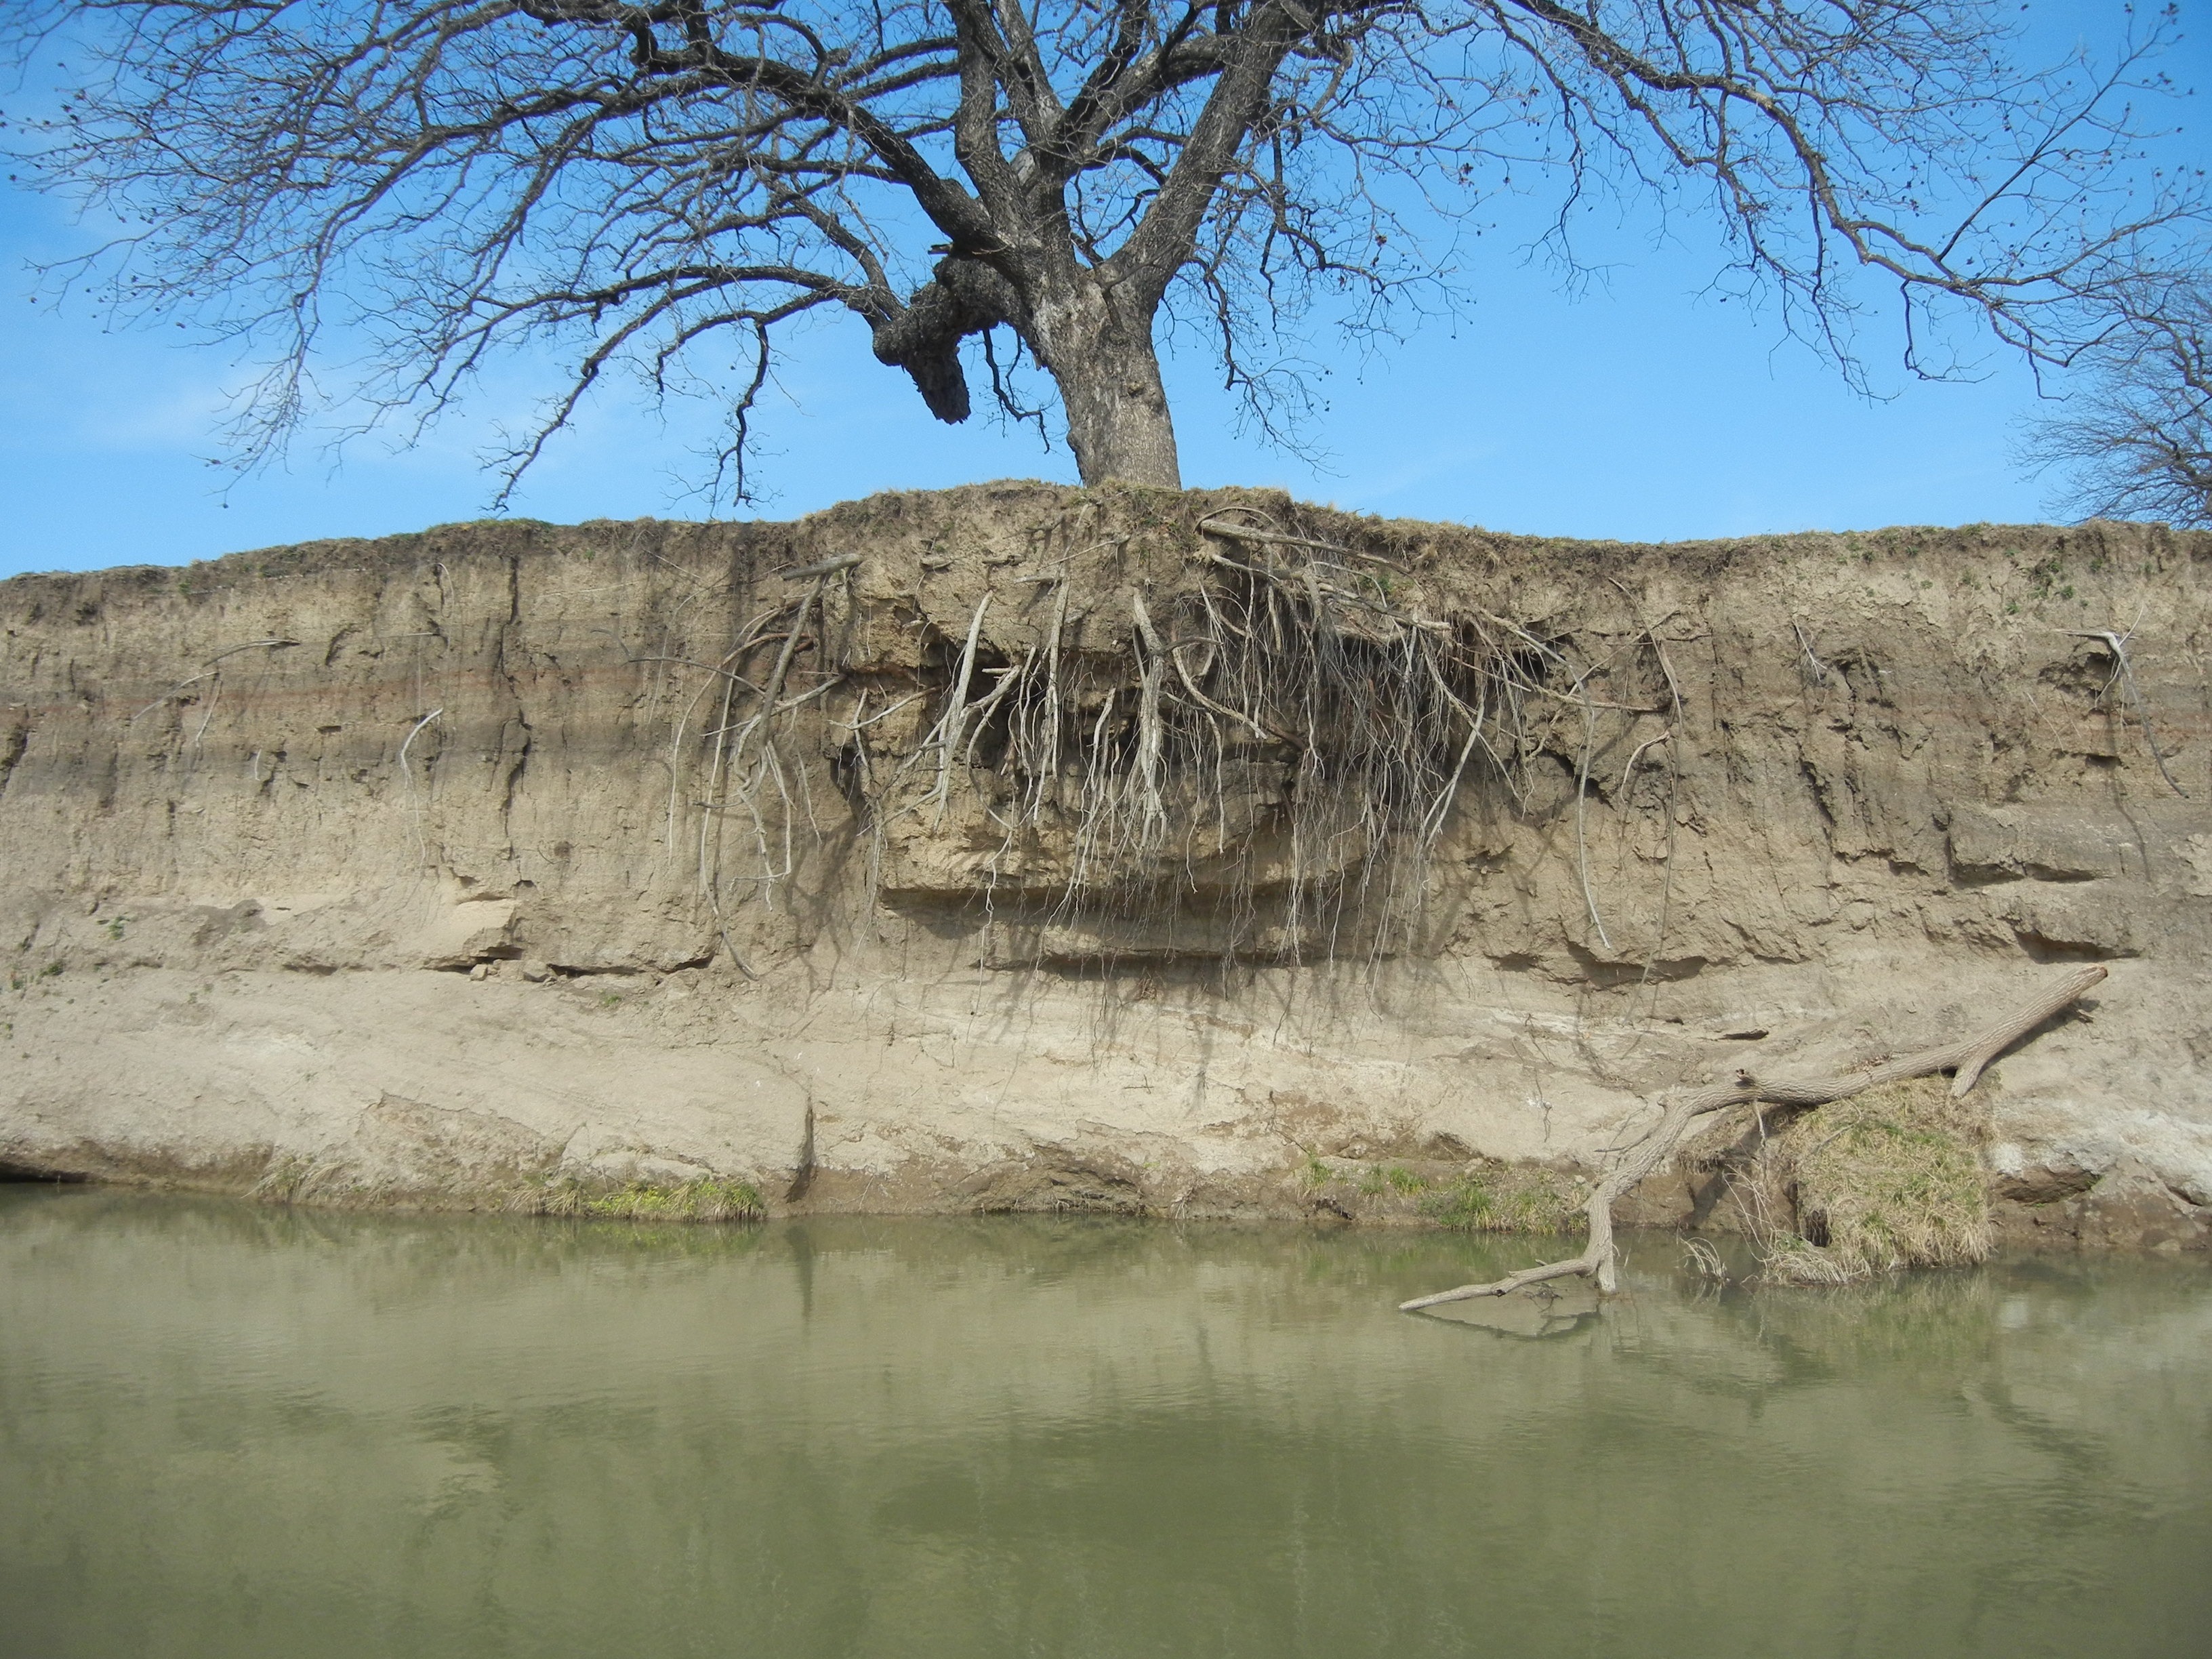
landscape, tree, water, rock, wilderness, river, formation, cliff, terrain, erosion, root, geology, badlands, roots, tree roots